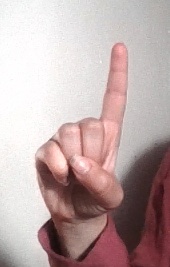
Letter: bb